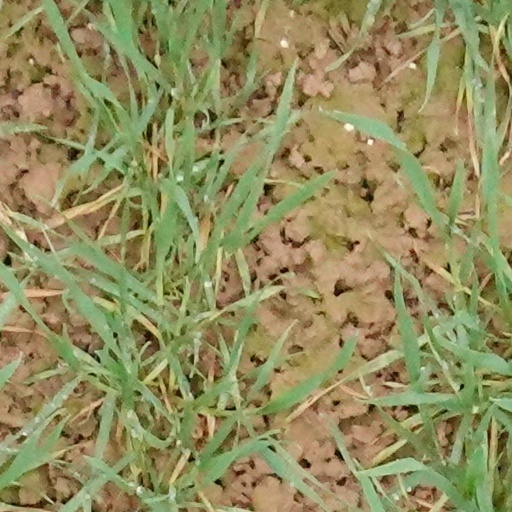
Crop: wheat